Motherwell Civic Centre

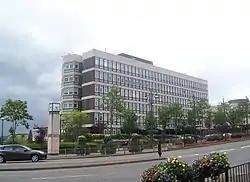
Motherwell Civic Centre

Motherwell Civic Centre is a municipal building in Windmillhill Street in Motherwell, North Lanarkshire, Scotland. The building, which is the headquarters of North Lanarkshire Council, is a Category B listed building.